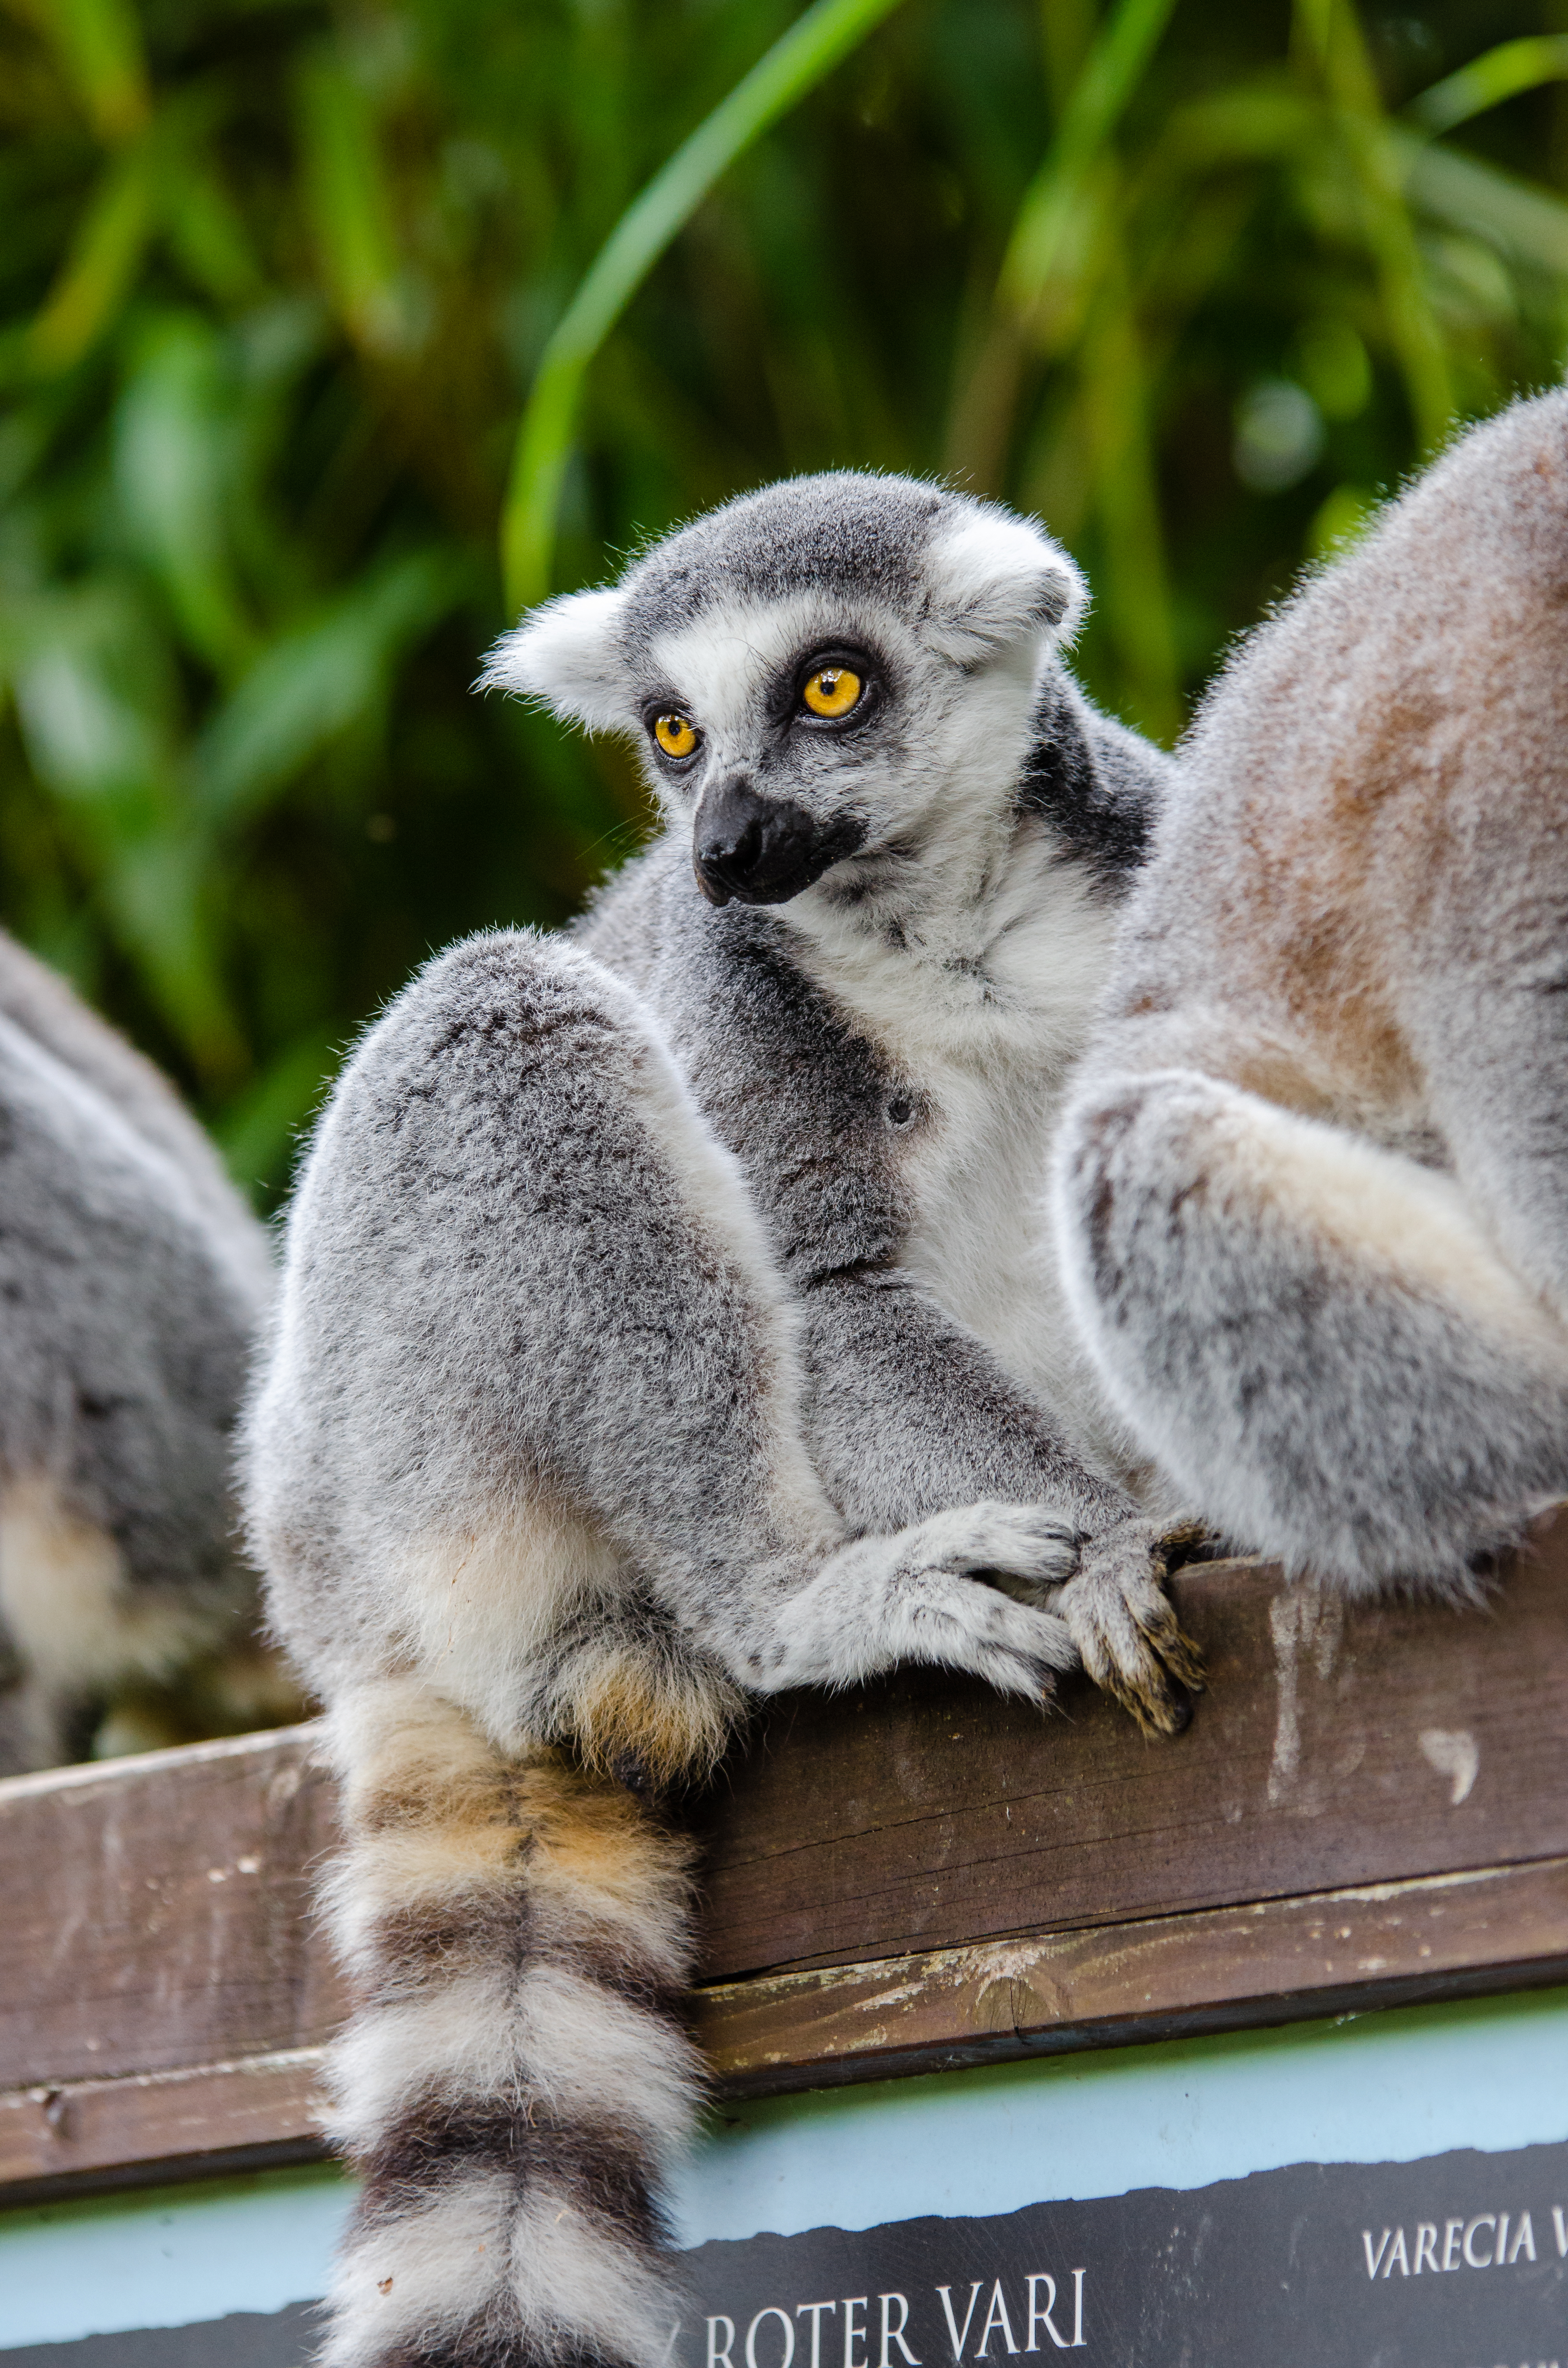
animal, wildlife, zoo, mammal, fauna, primate, madagascar, vertebrate, lemur